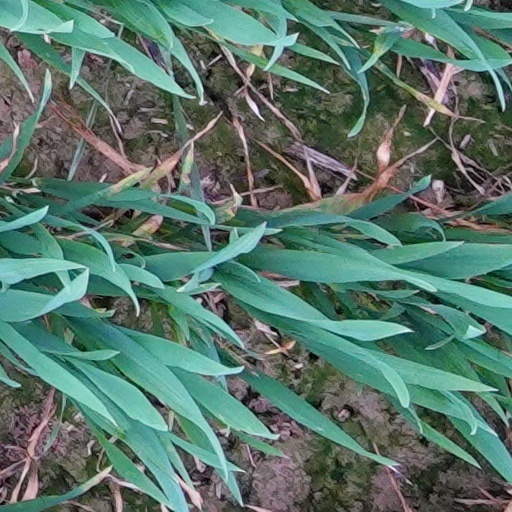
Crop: wheat